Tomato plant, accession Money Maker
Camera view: bottom (45 deg); turntable rotation: 0 degrees
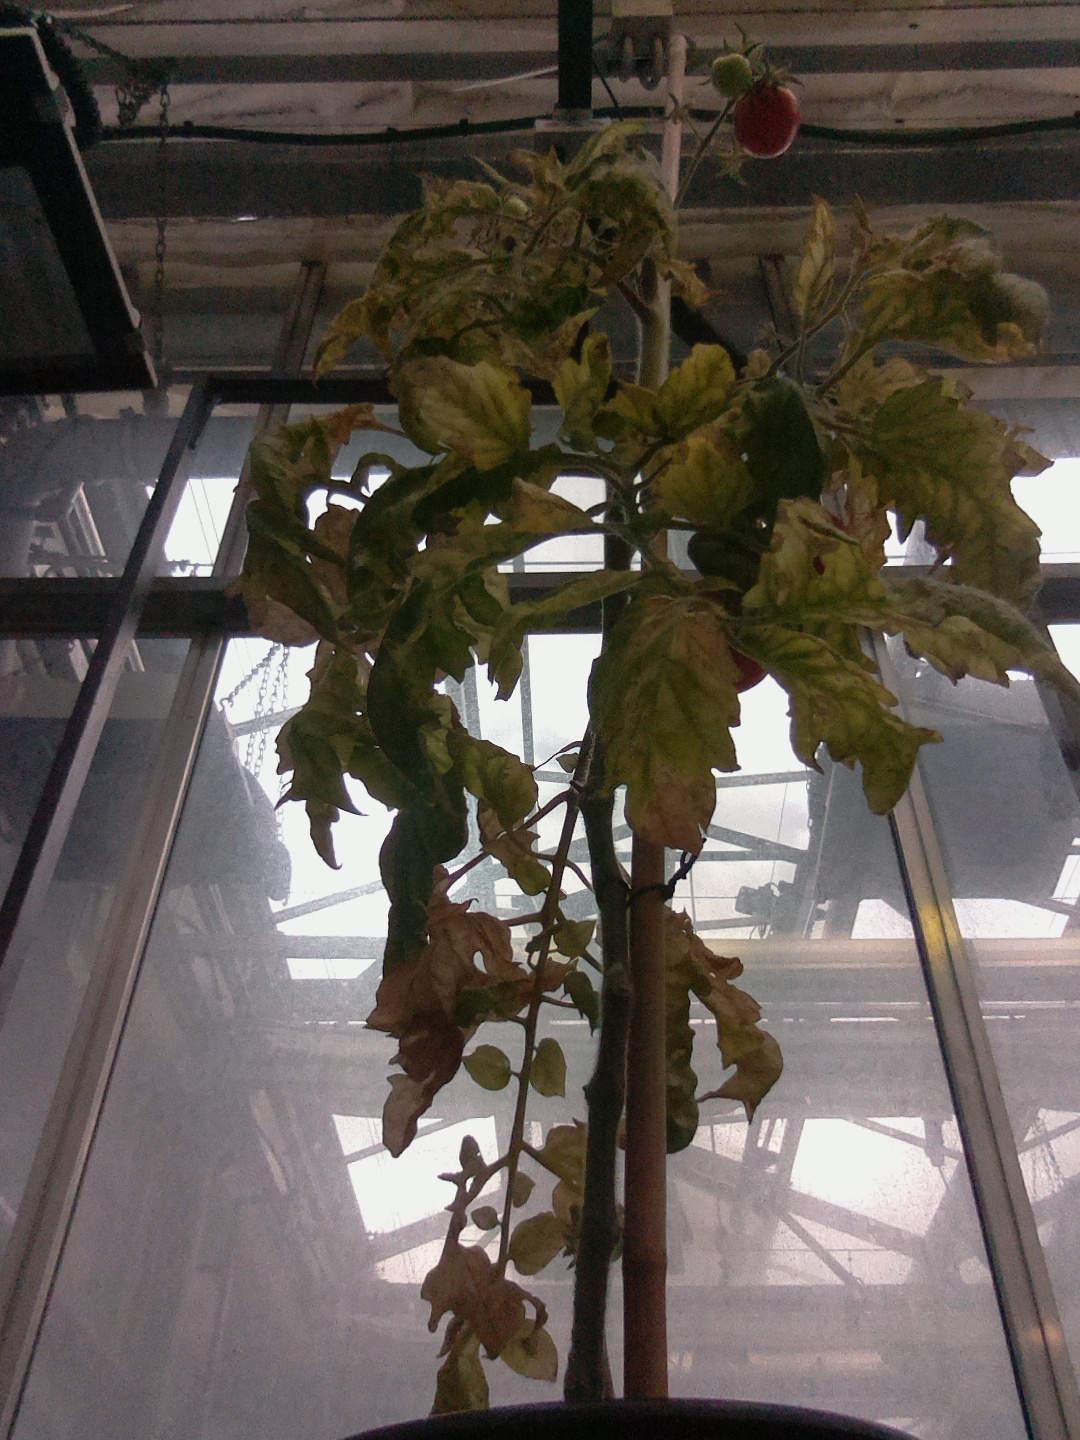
BBCH growth stage 85: 50%-60% of fruits show typical fully ripe color